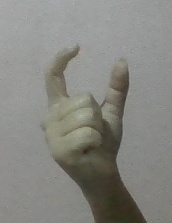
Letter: nun